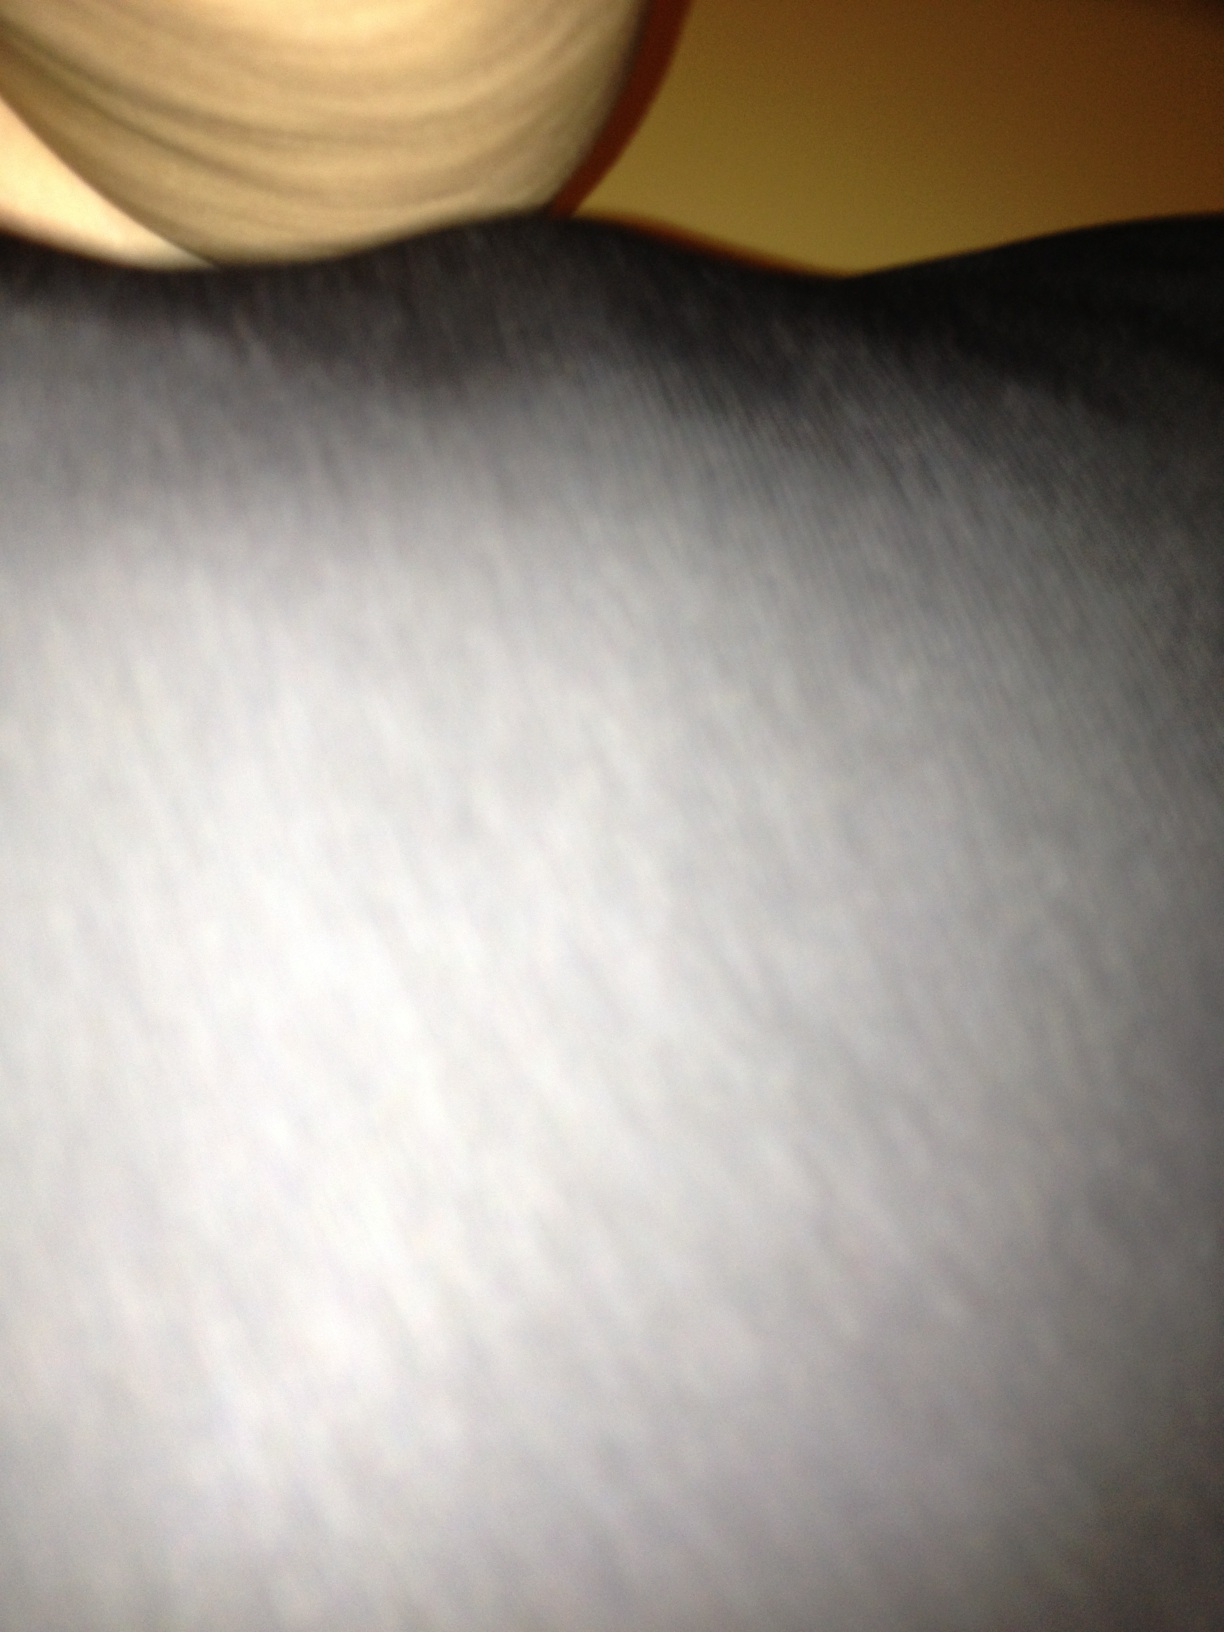Question: Is this a solid or a print?
Answer: solid